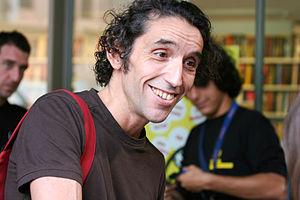
Gian Alfonso Pacinotti, plus connu sous le nom de Gipi, né le 12 décembre 1963 à Pise, en Toscane, est un auteur de bande dessinée italien.